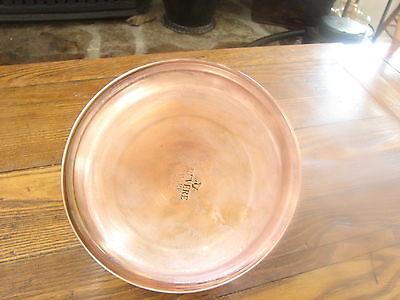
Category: kettle